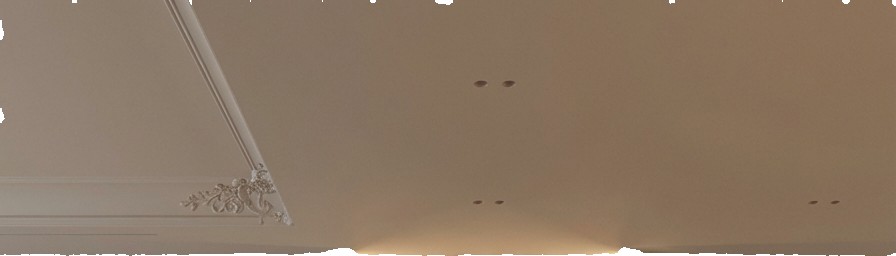
Surface category: ceiling